State Bird Provisions

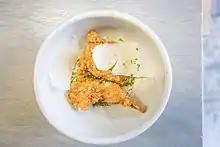
State Bird Provisions' signature dish, fried quail with lemon and onions.

In 2012, Brioza and Krasinski opened their own restaurant, State Bird Provisions, in the Fillmore District of San Francisco. The name of the restaurant was inspired by a crispy spiced quail that was on their menu at Rubicon (the California quail is the state bird of California). The "provisions" at the restaurant are small plates served on Dim sum-style carts or trays.